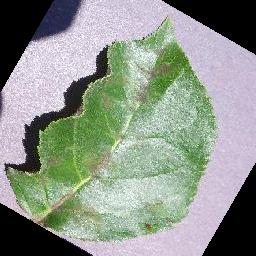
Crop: apple
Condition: scab